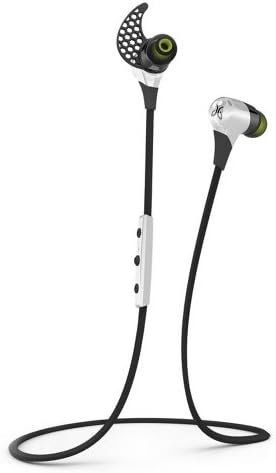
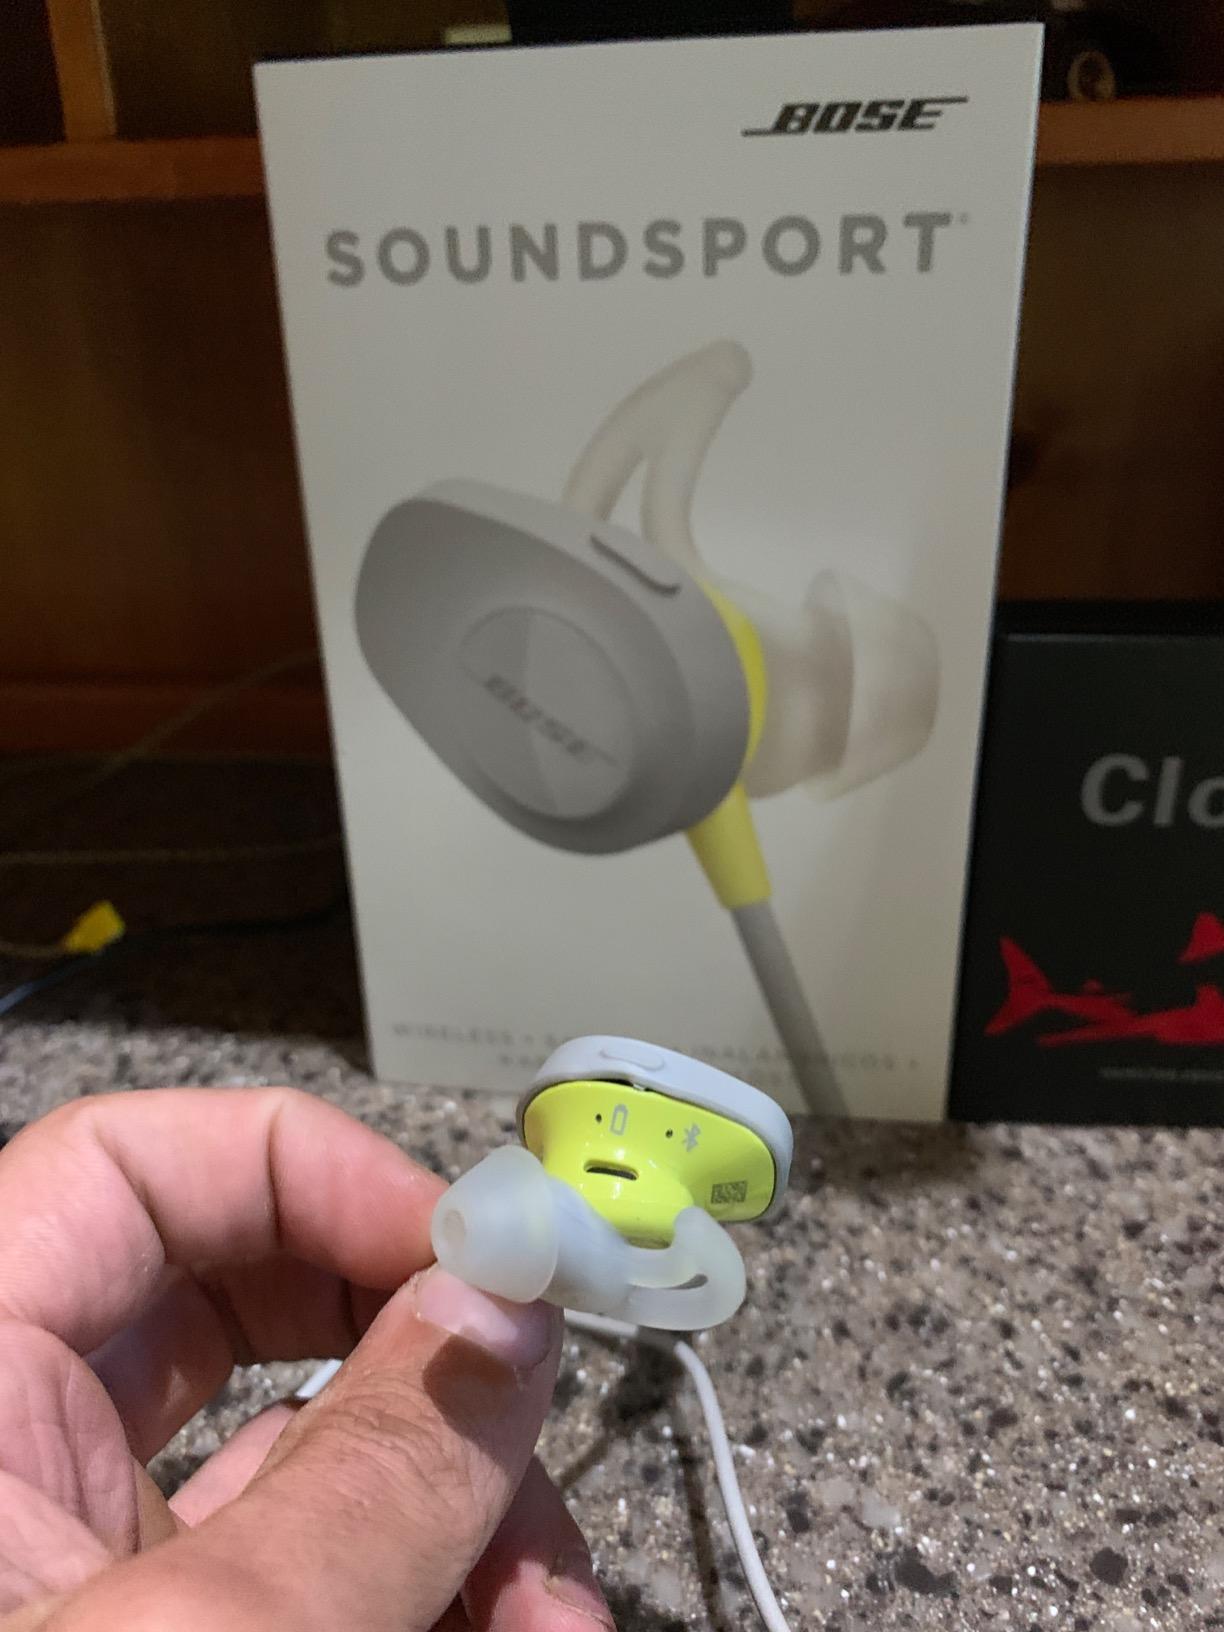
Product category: headphones
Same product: no